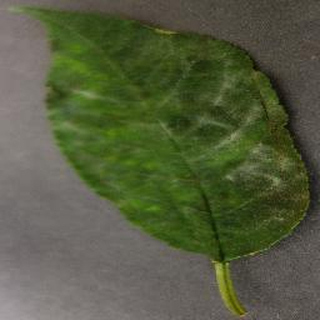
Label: cherry_powdery_mildew